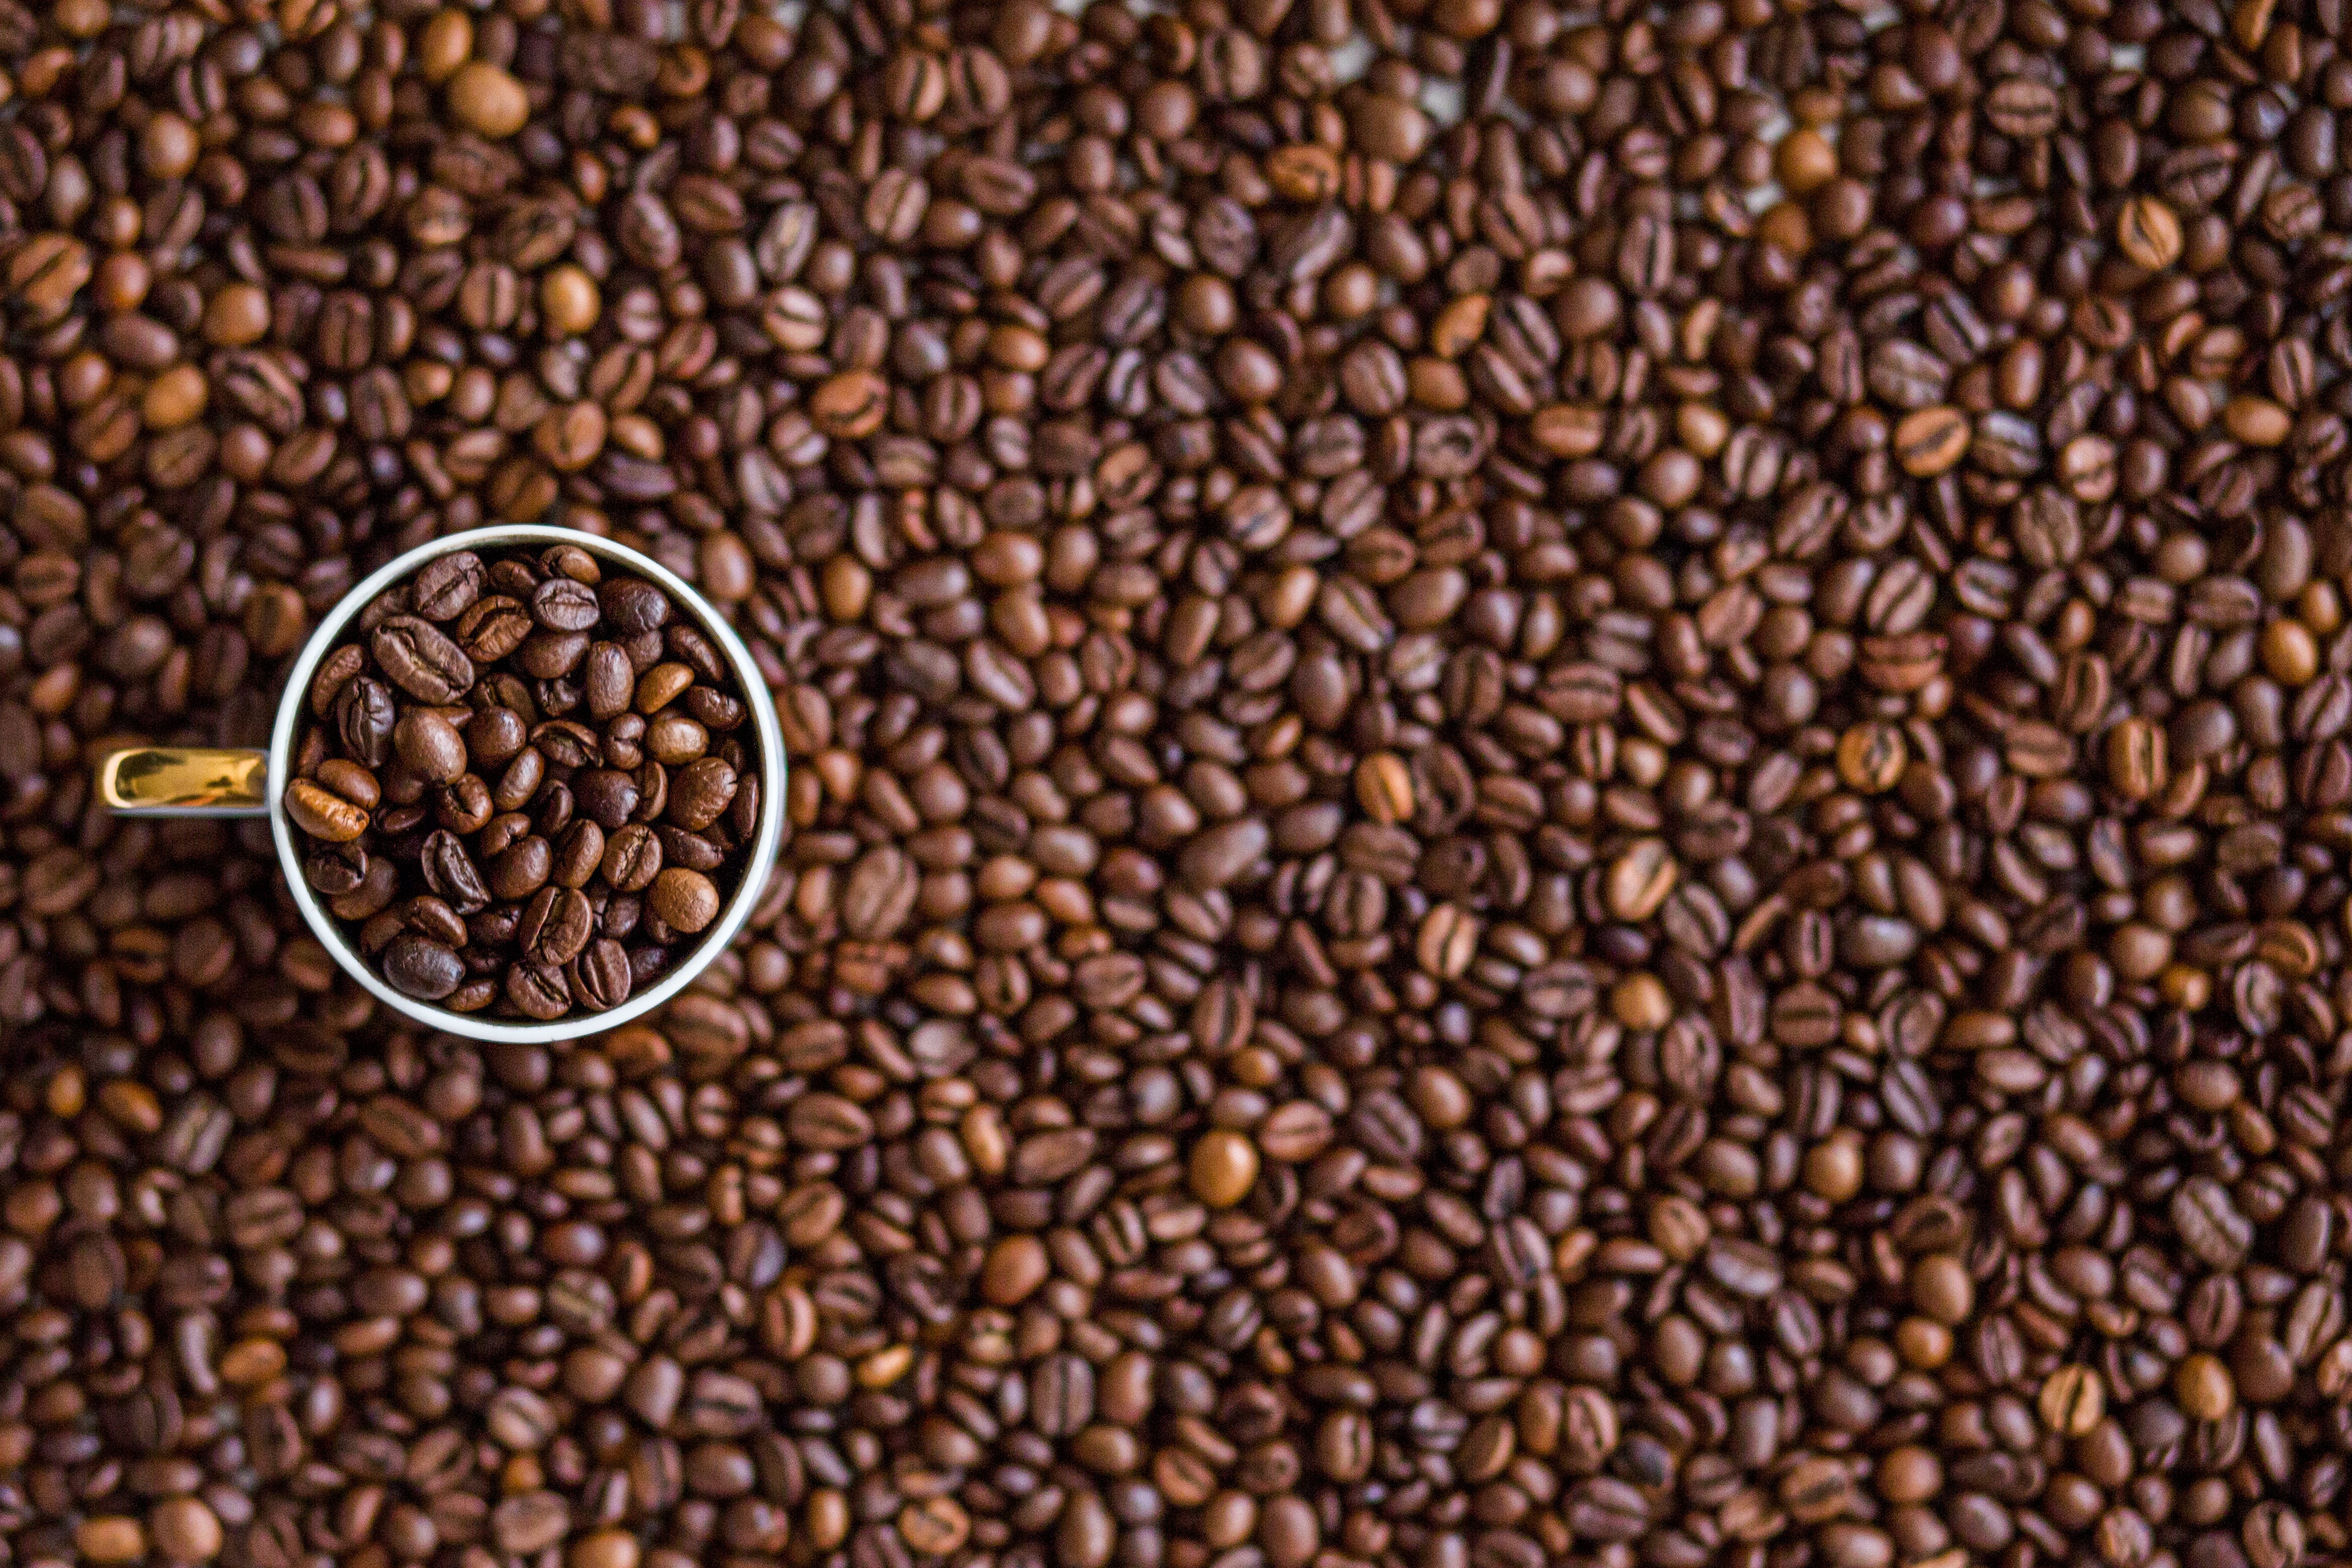
caffeine, superfood, brown, Single origin coffee, plant, Java coffee, food, instant coffee, seed, Kapeng barako, spice, Groat